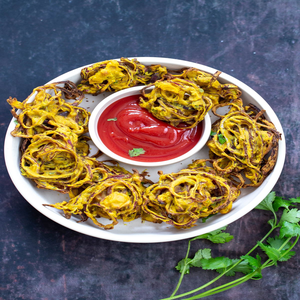
Dish: pakora